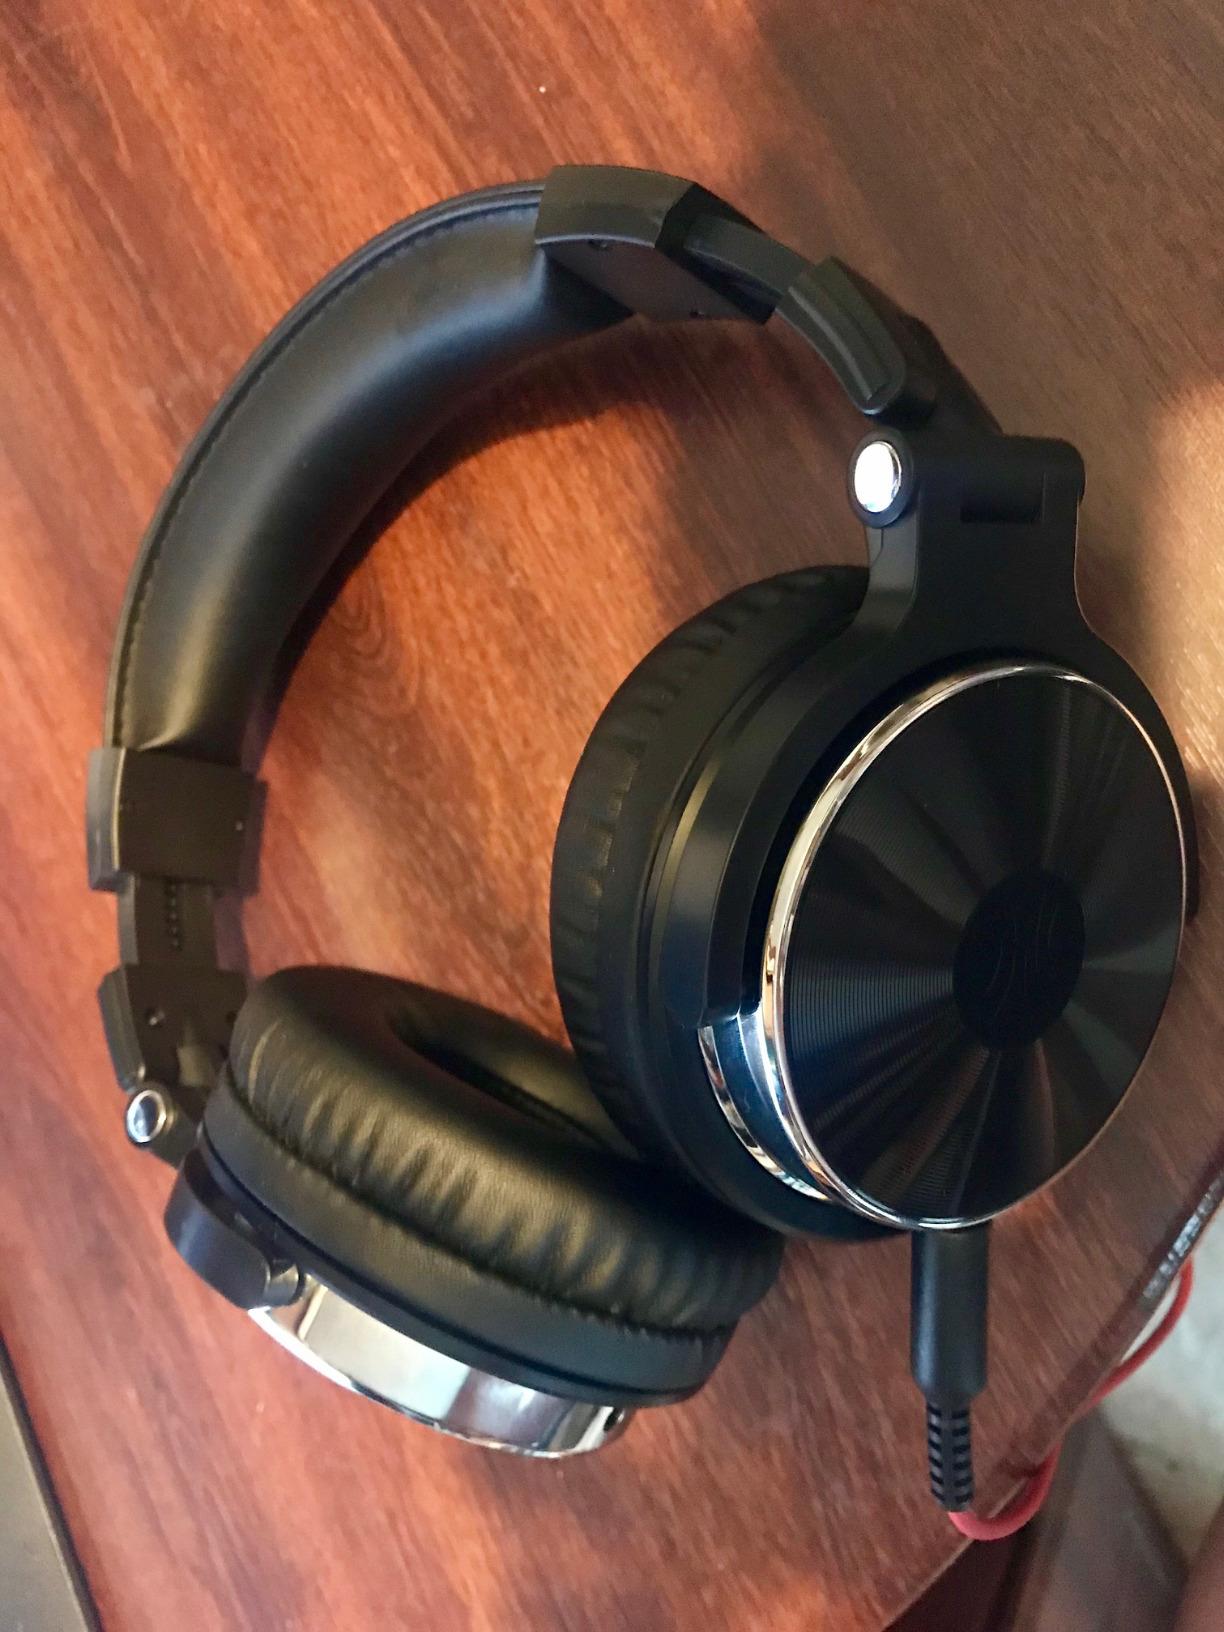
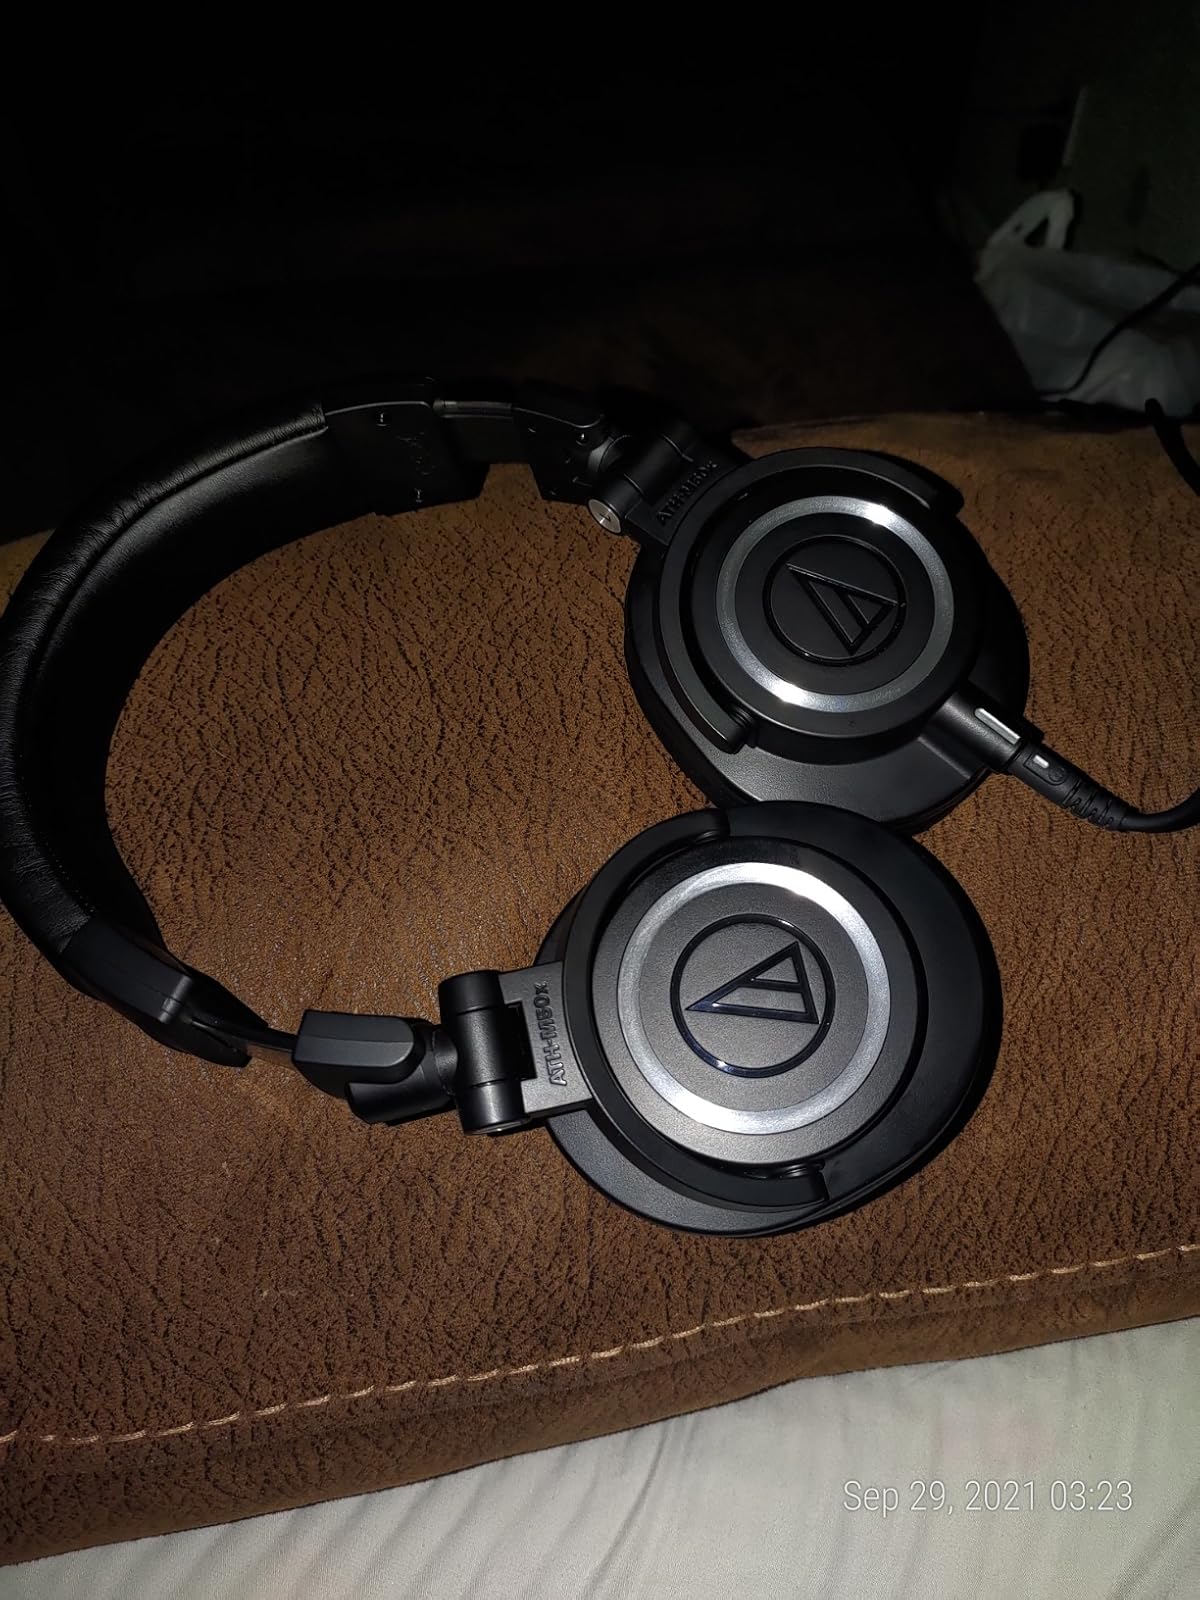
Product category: headphones
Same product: no